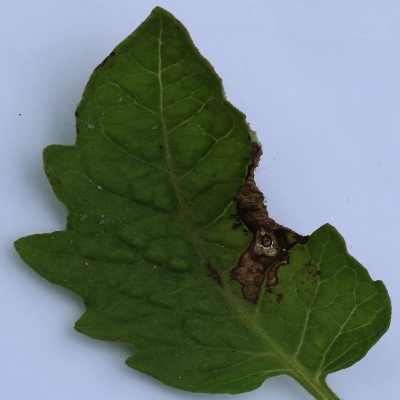
Crop: Tomato
Condition: septoria leaf spot